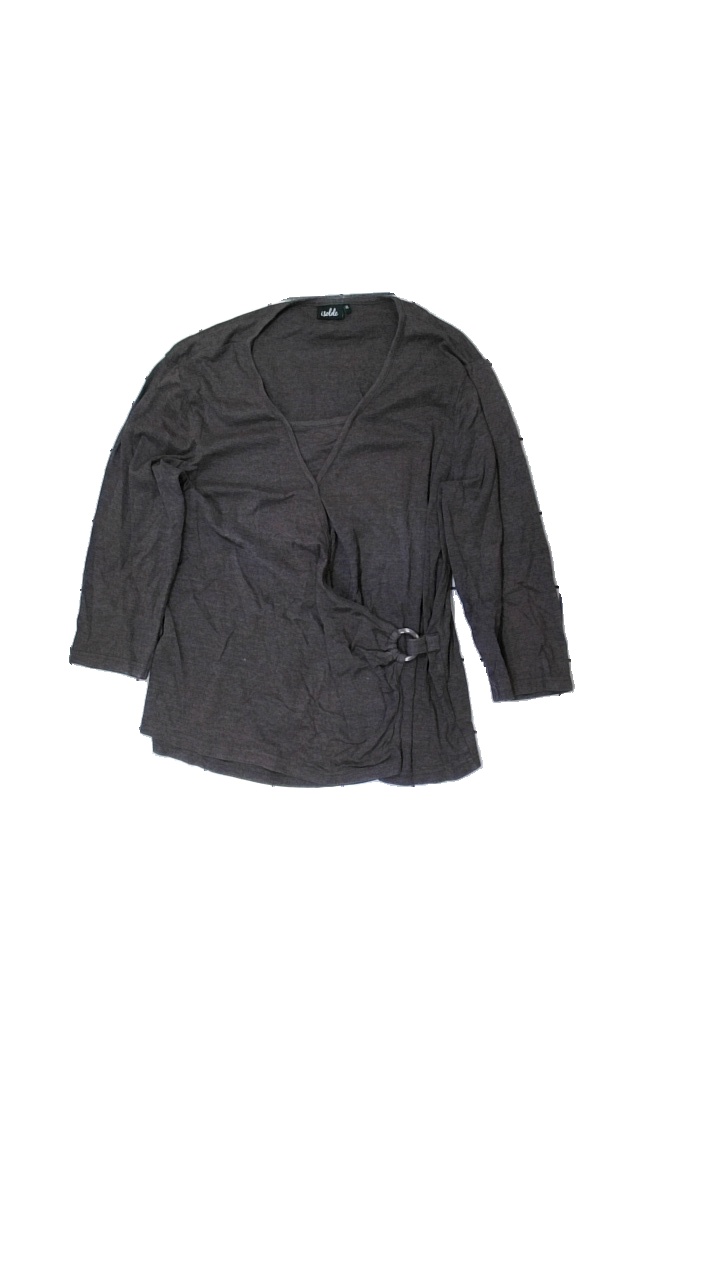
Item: Top (Ladies)
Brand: Isolde
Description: top
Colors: Brown
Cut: V-collar
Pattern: Other
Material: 54% bomull 46% polyester
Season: All
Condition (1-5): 3
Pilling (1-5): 3
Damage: smuts fläckar/nopprigt
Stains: Minor
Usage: Export
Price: <50